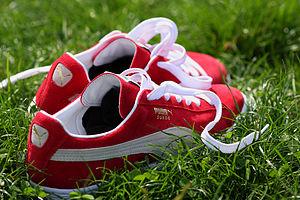
Puma SE est une entreprise allemande spécialisée dans la fabrication d'articles de sport fondée en 1948 par Rudolf Dassler, frère aîné d'Adolf Dassler fondateur d'Adidas, et basée à Herzogenaurach en Bavière, filiale jusqu'en 2018 du groupe français Kering.